Mount Reimer

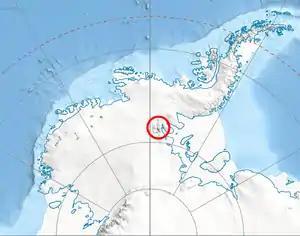
Location of Sentinel Range in Western Antarctica.

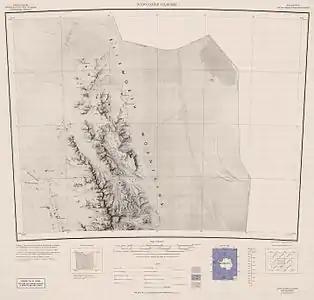
Northern Sentinel Range map.

Mount Reimer is a mountain, 2,430 m, in the northern portion of the Sentinel Range, standing on the south side of Newcomer Glacier 5 mi southwest of Mount Warren. It surmounts Skaklya Glacier to the southeast and Vidul Glacier to the north-northwest.